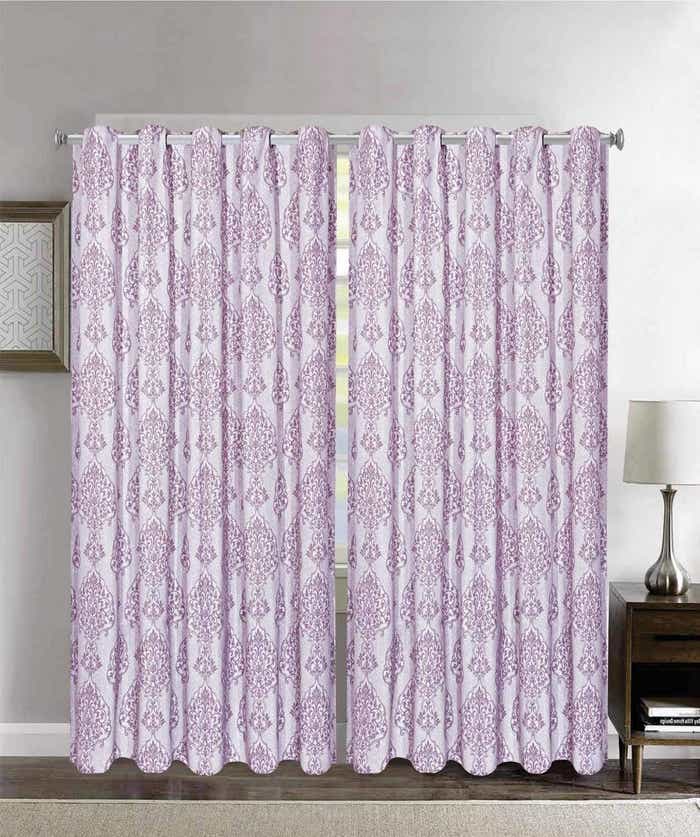
purple jacquard blackout curtain